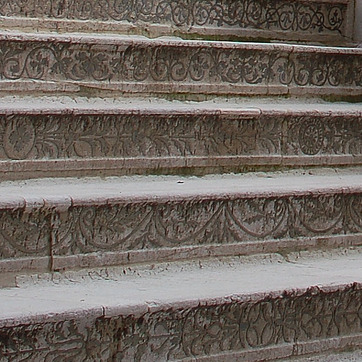
Material: stone